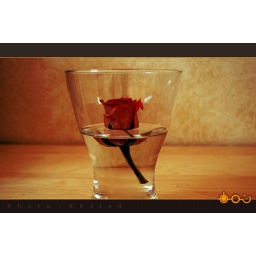
flower in glass 002